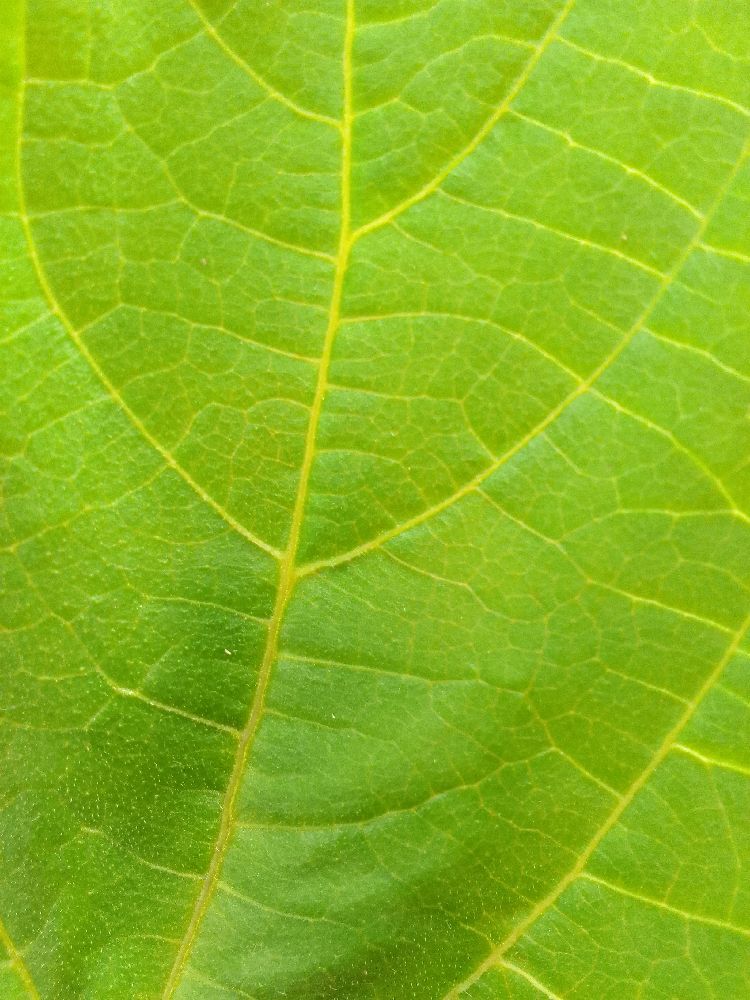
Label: healthy